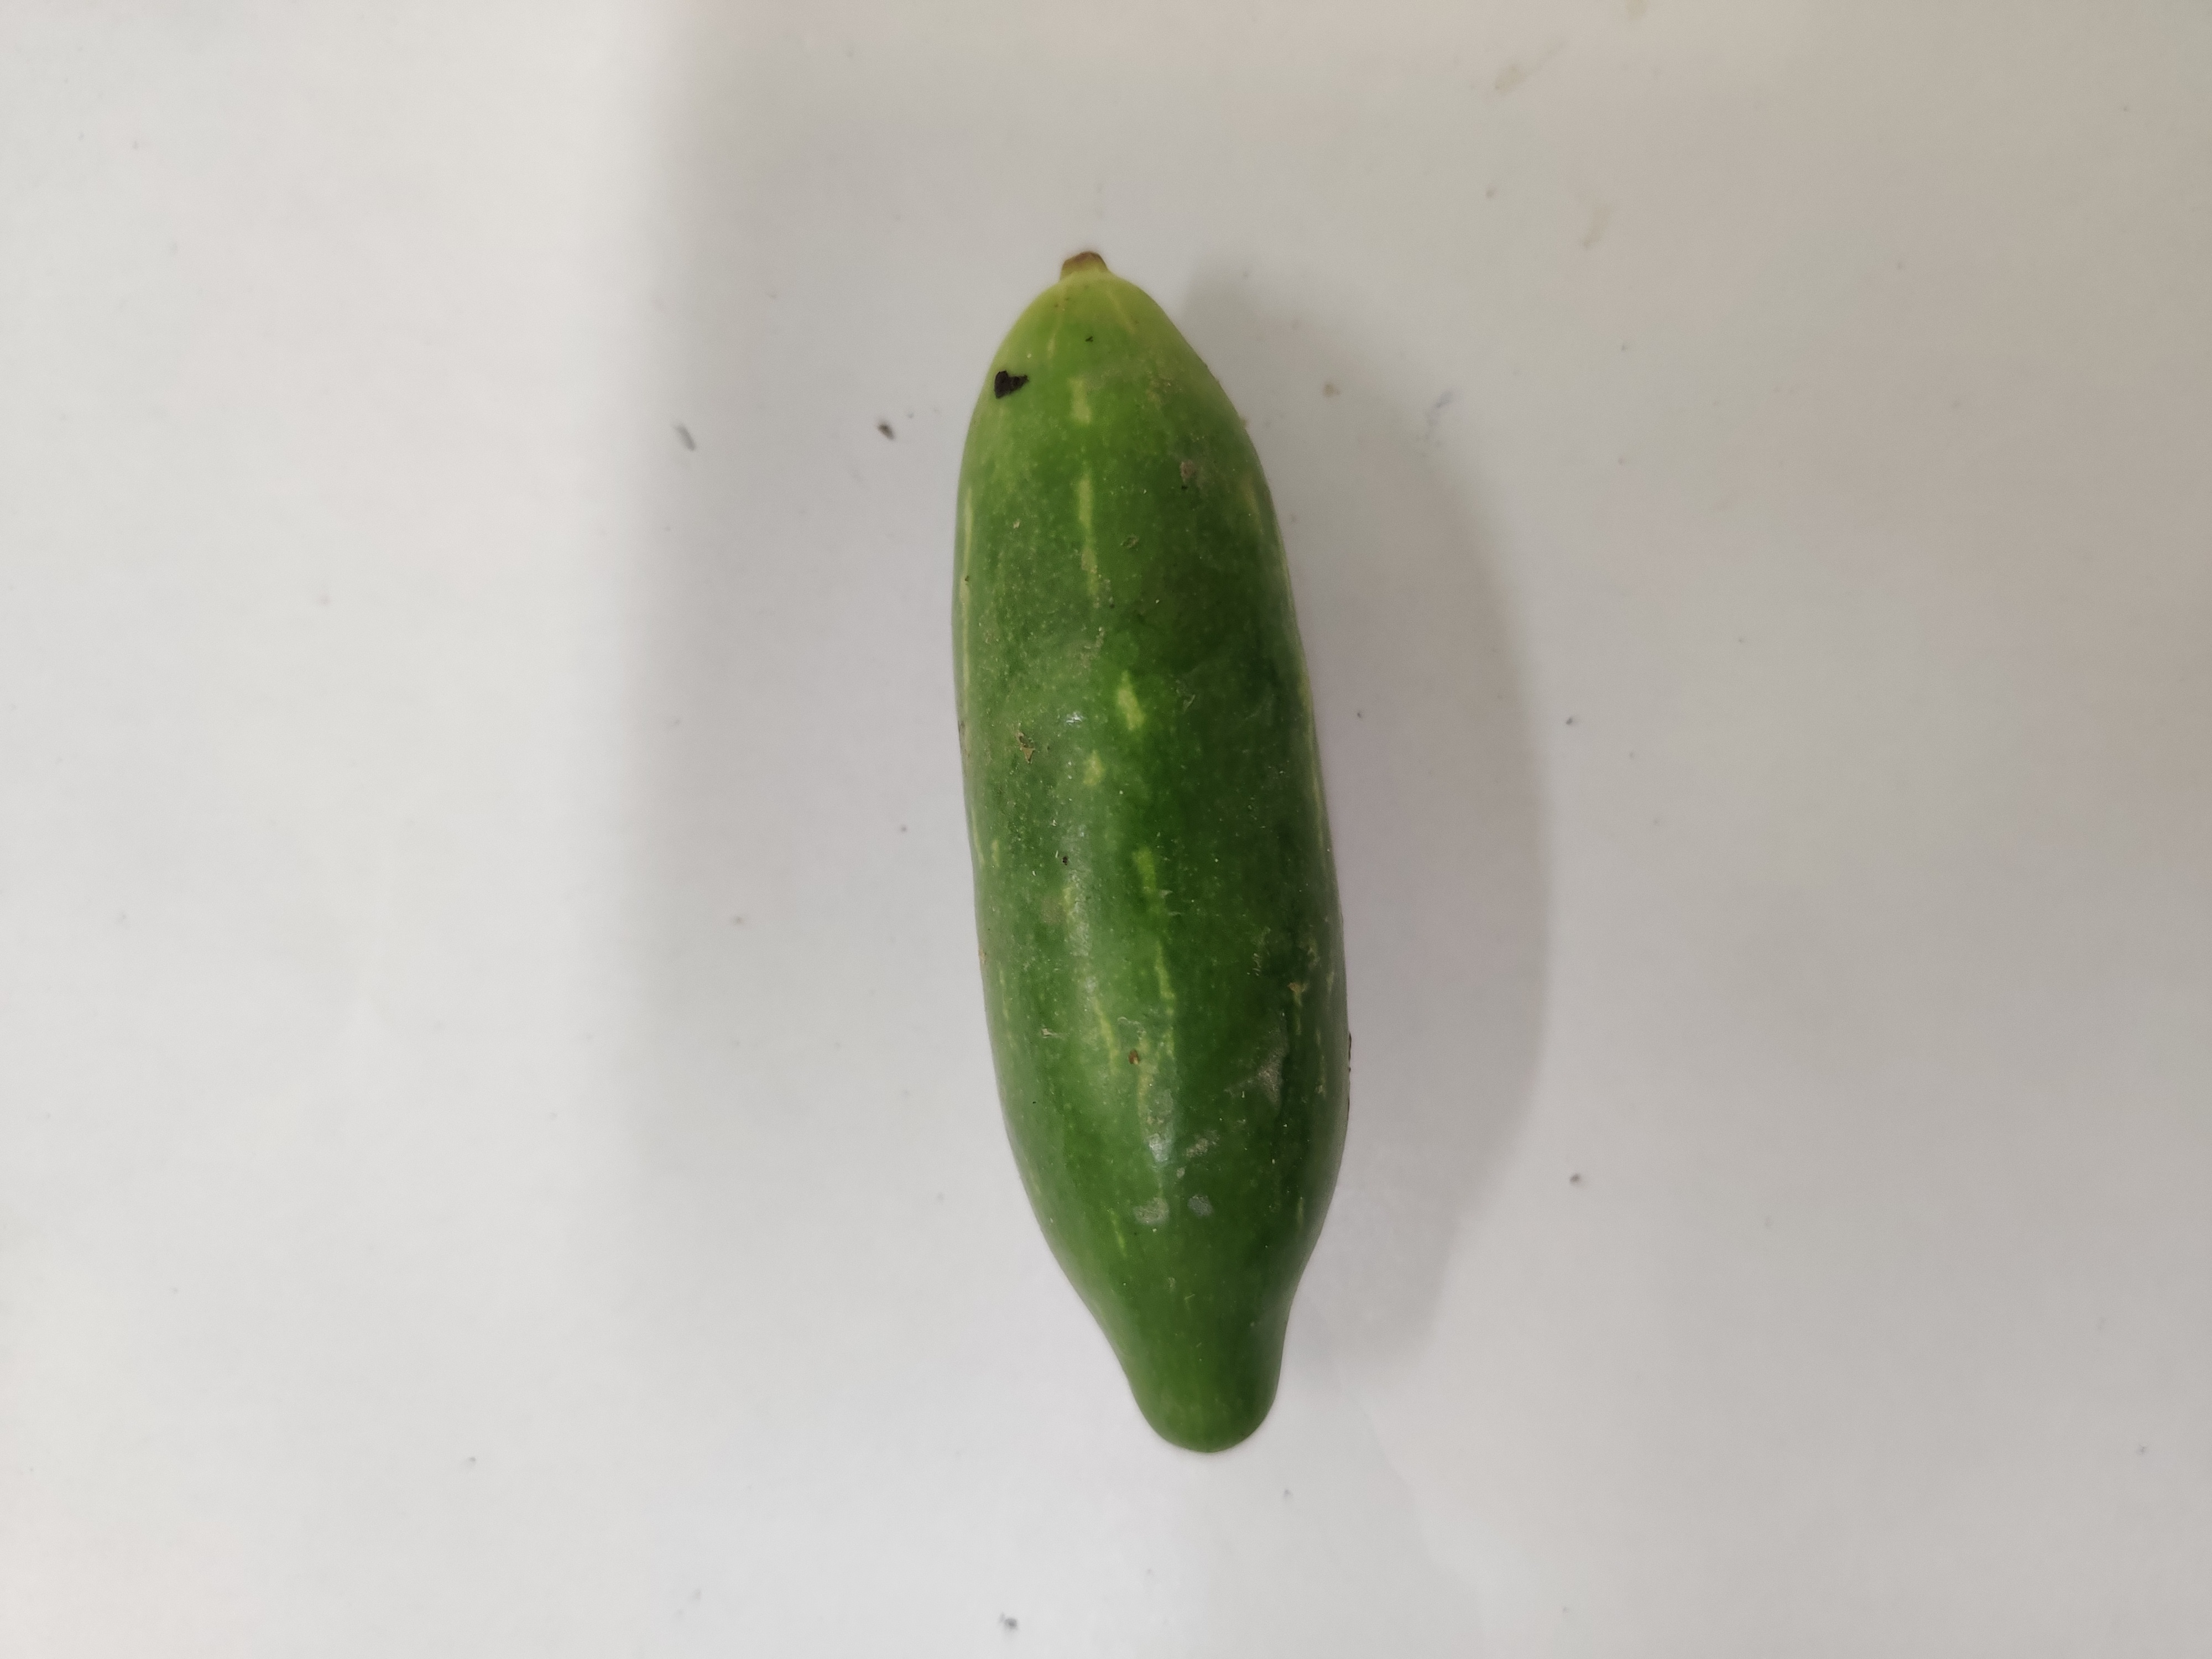
Crop: Ivy Gourd
Condition: Fresh